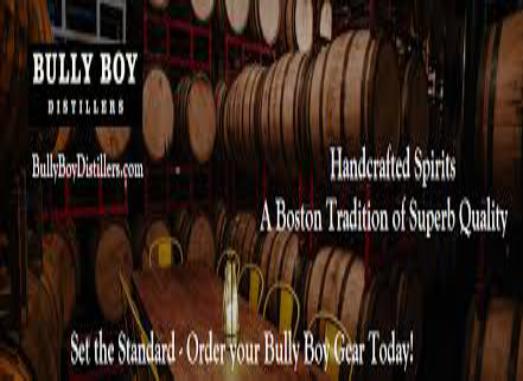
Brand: Bully Boy Distillers
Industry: Food